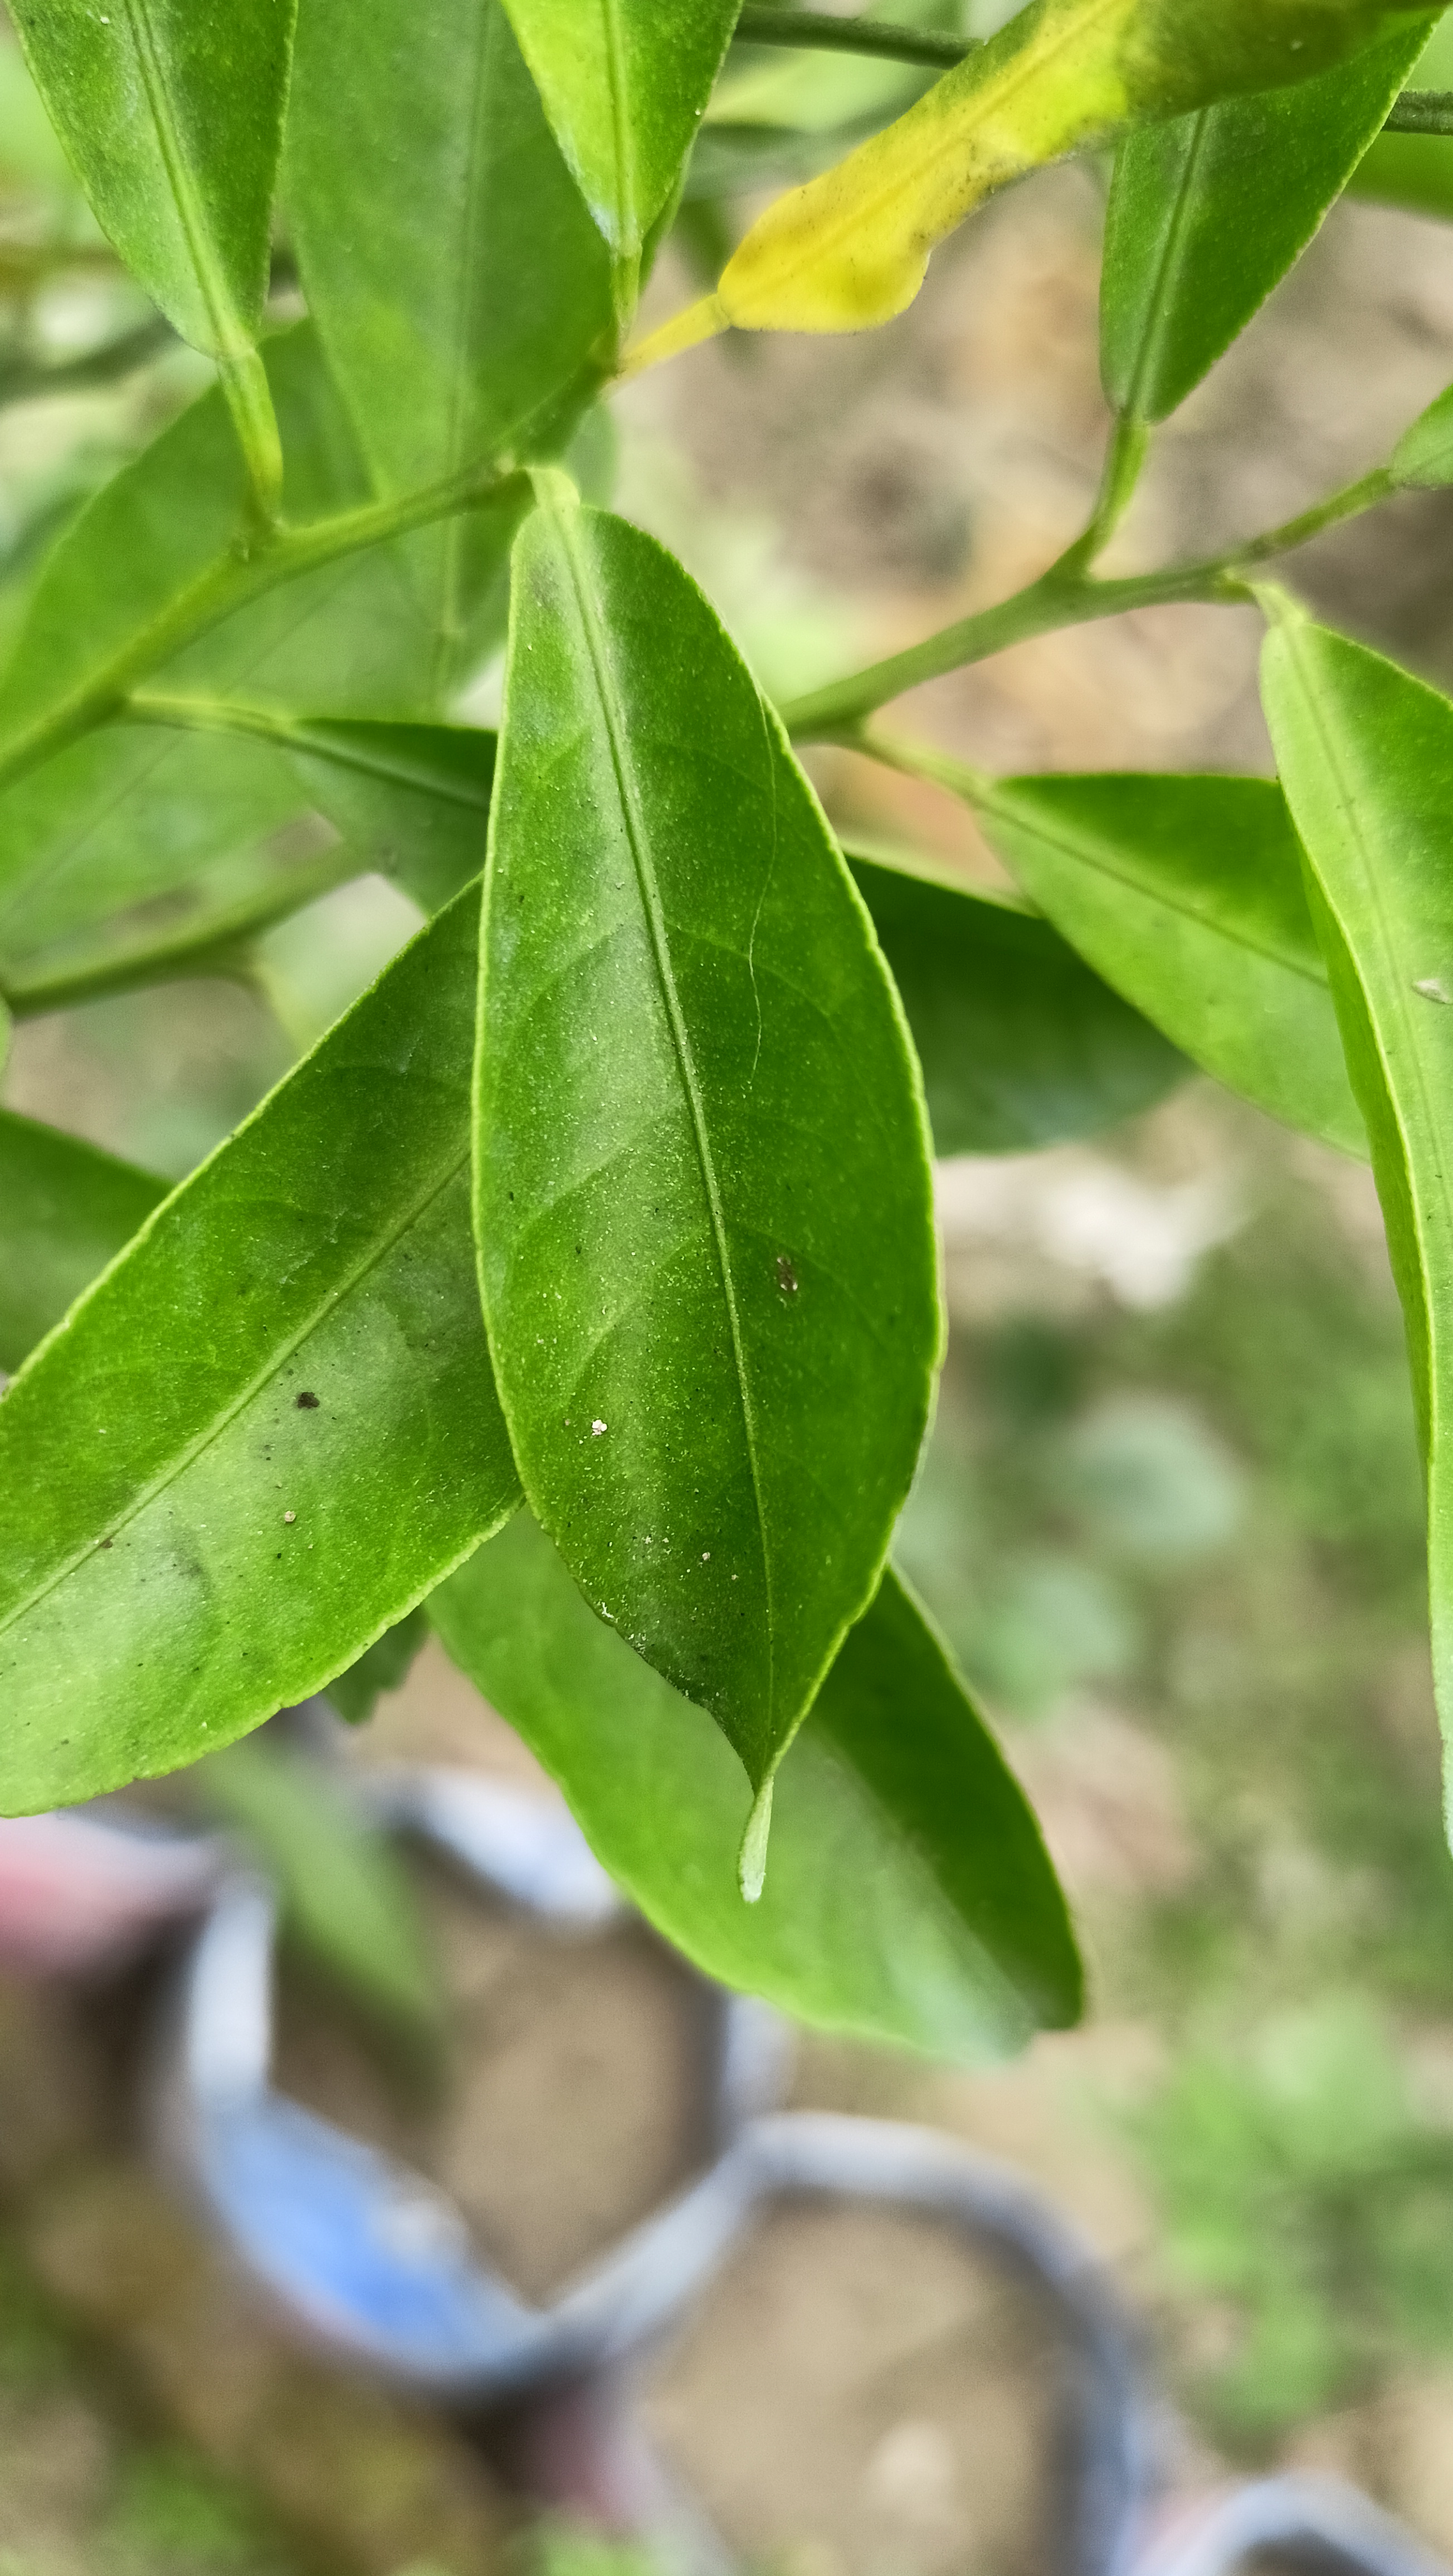
Mandarin leaf variety: Mandaring